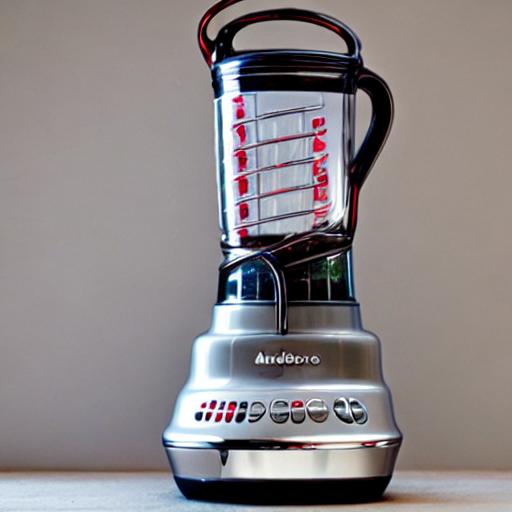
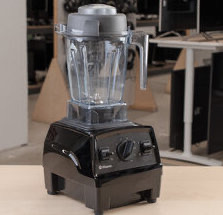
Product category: items_blender
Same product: no